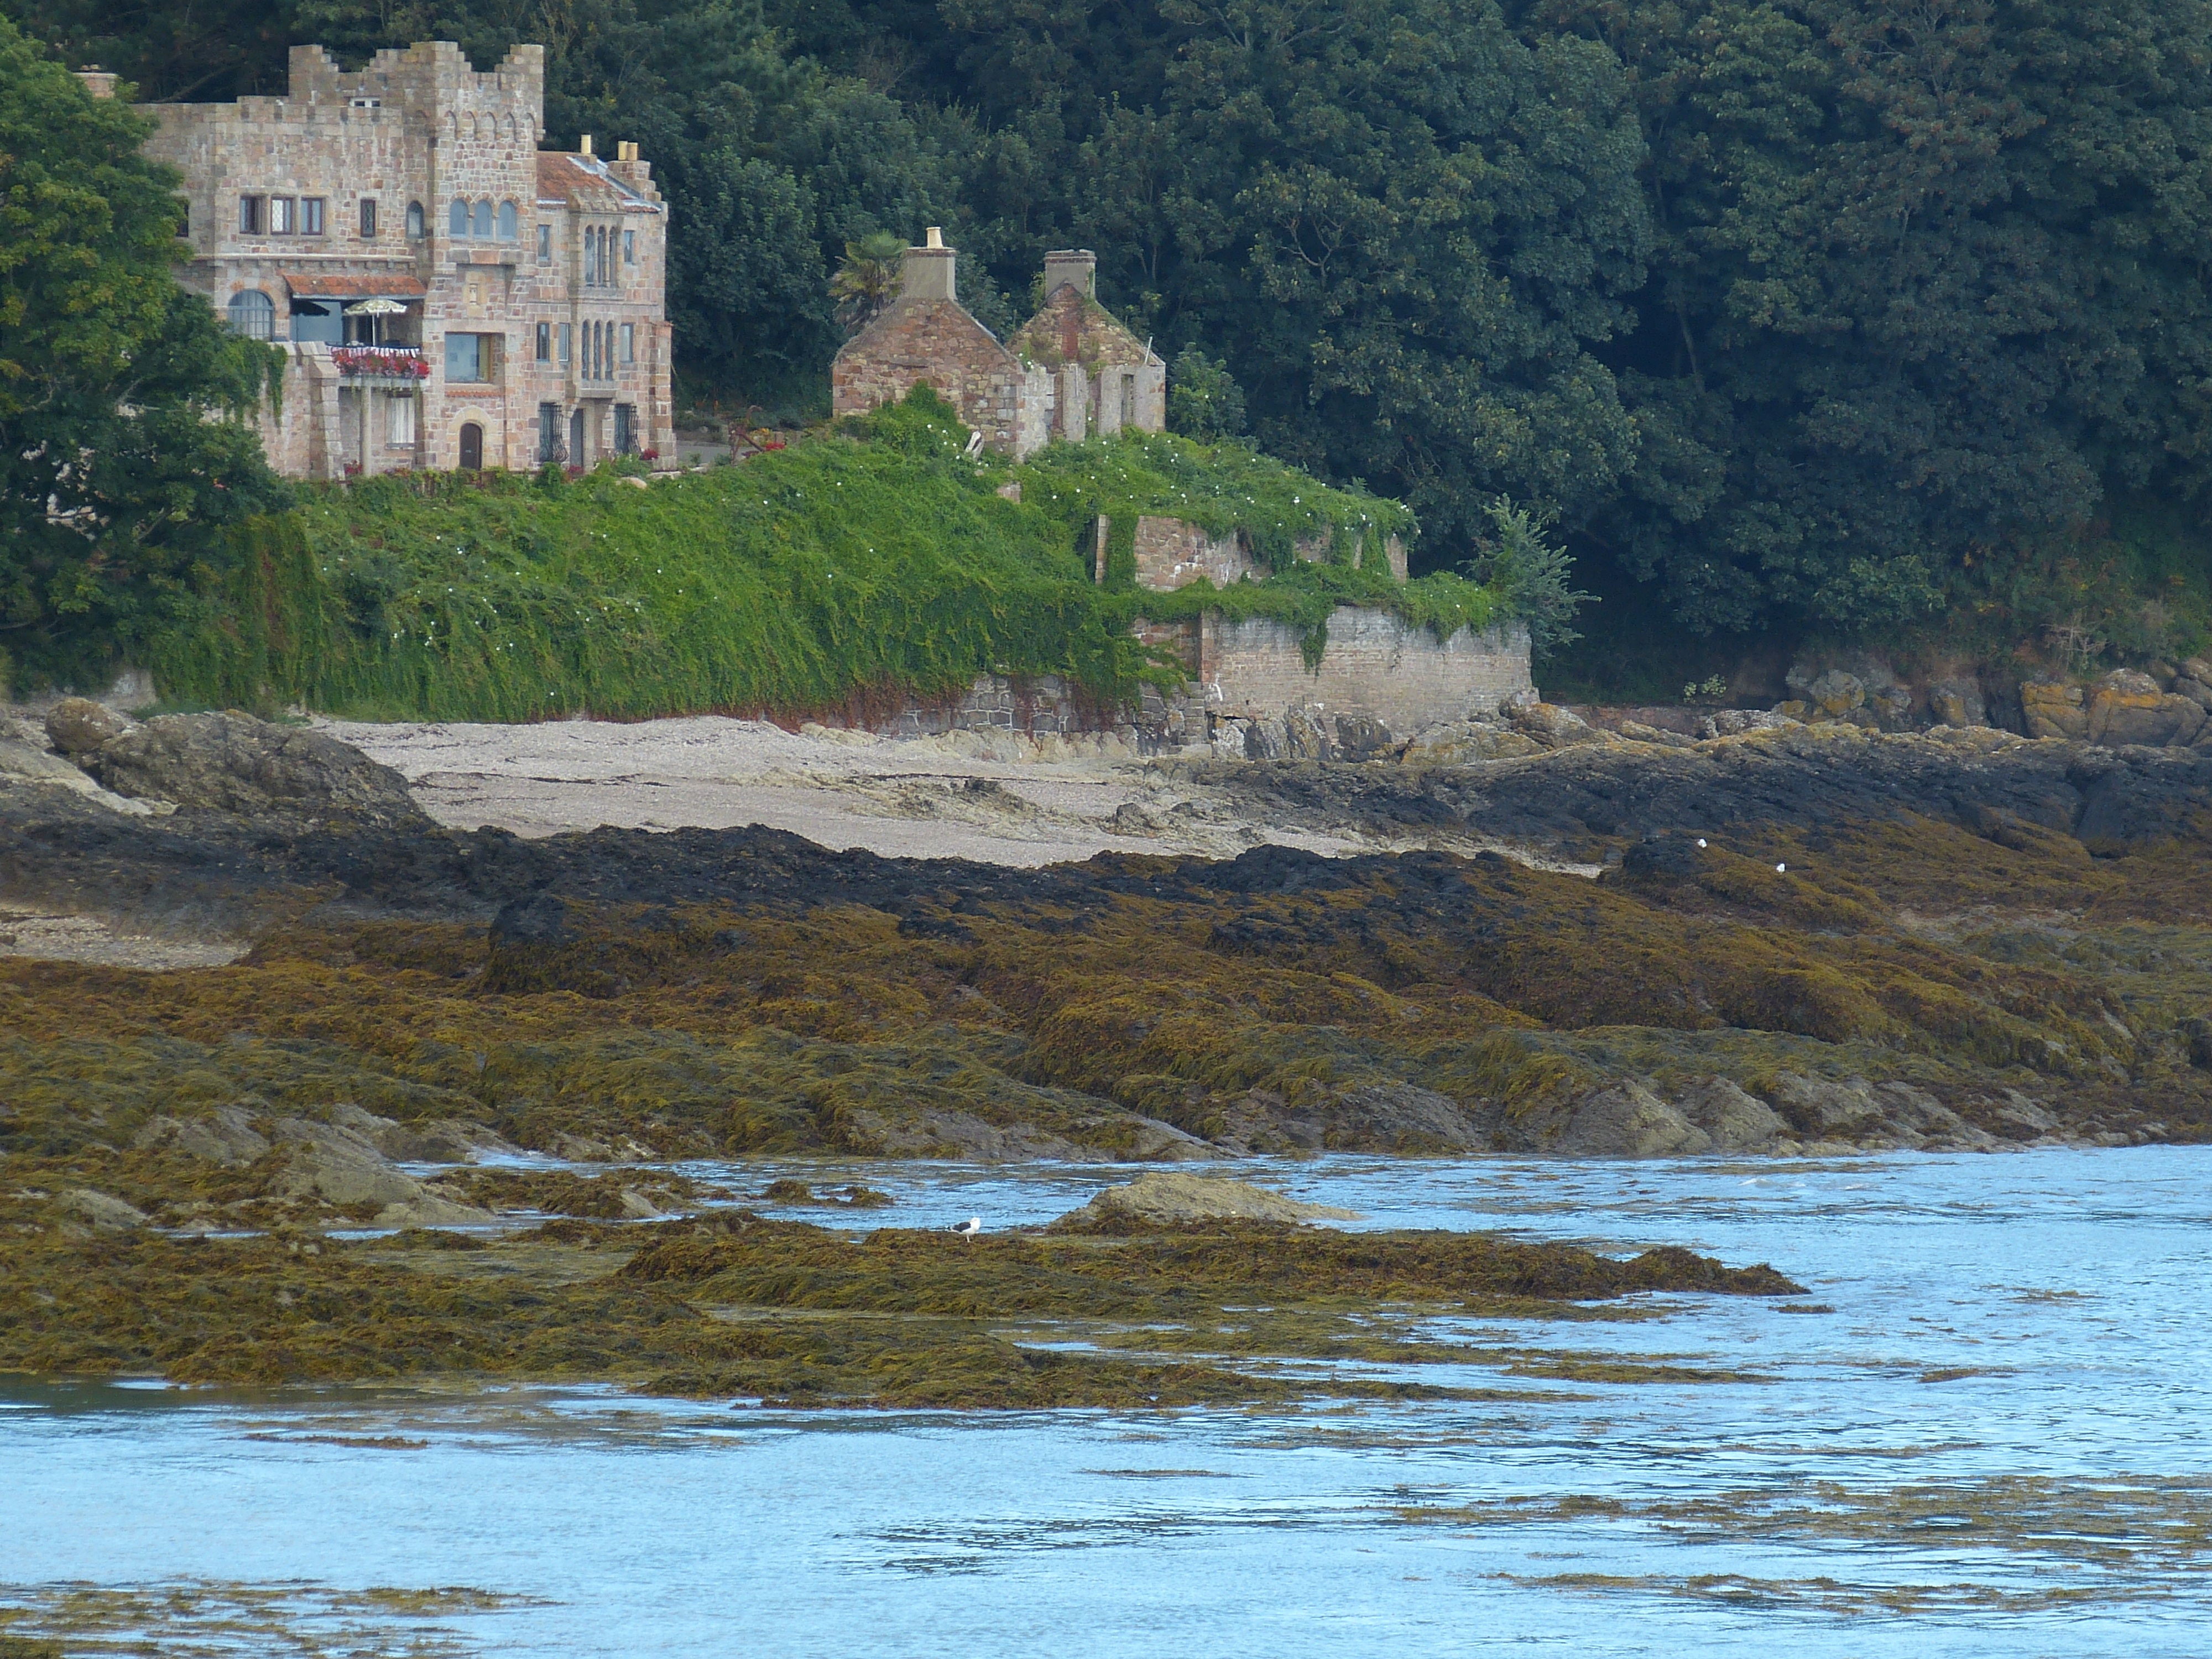
sea, coast, water, shore, home, river, cliff, bay, island, terrain, england, atlantic, loch, historically, jersey, united kingdom, ebb, channel islands, island of jersey